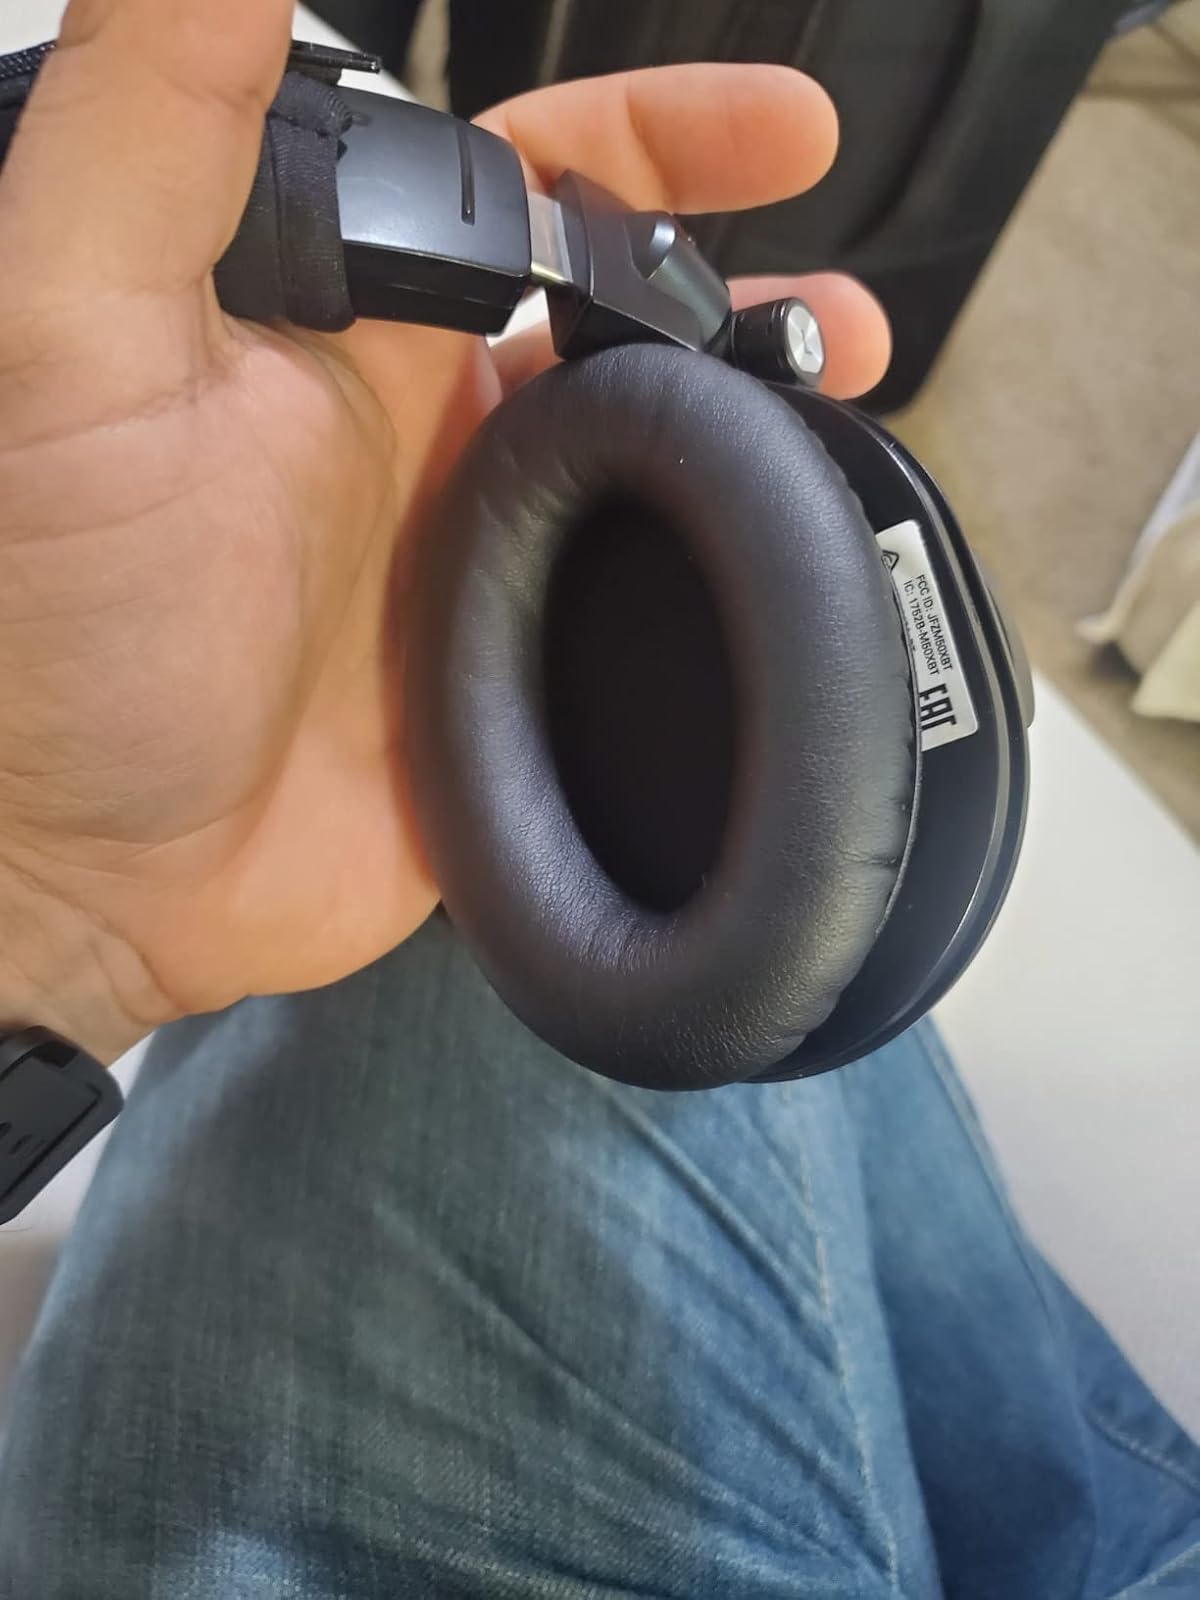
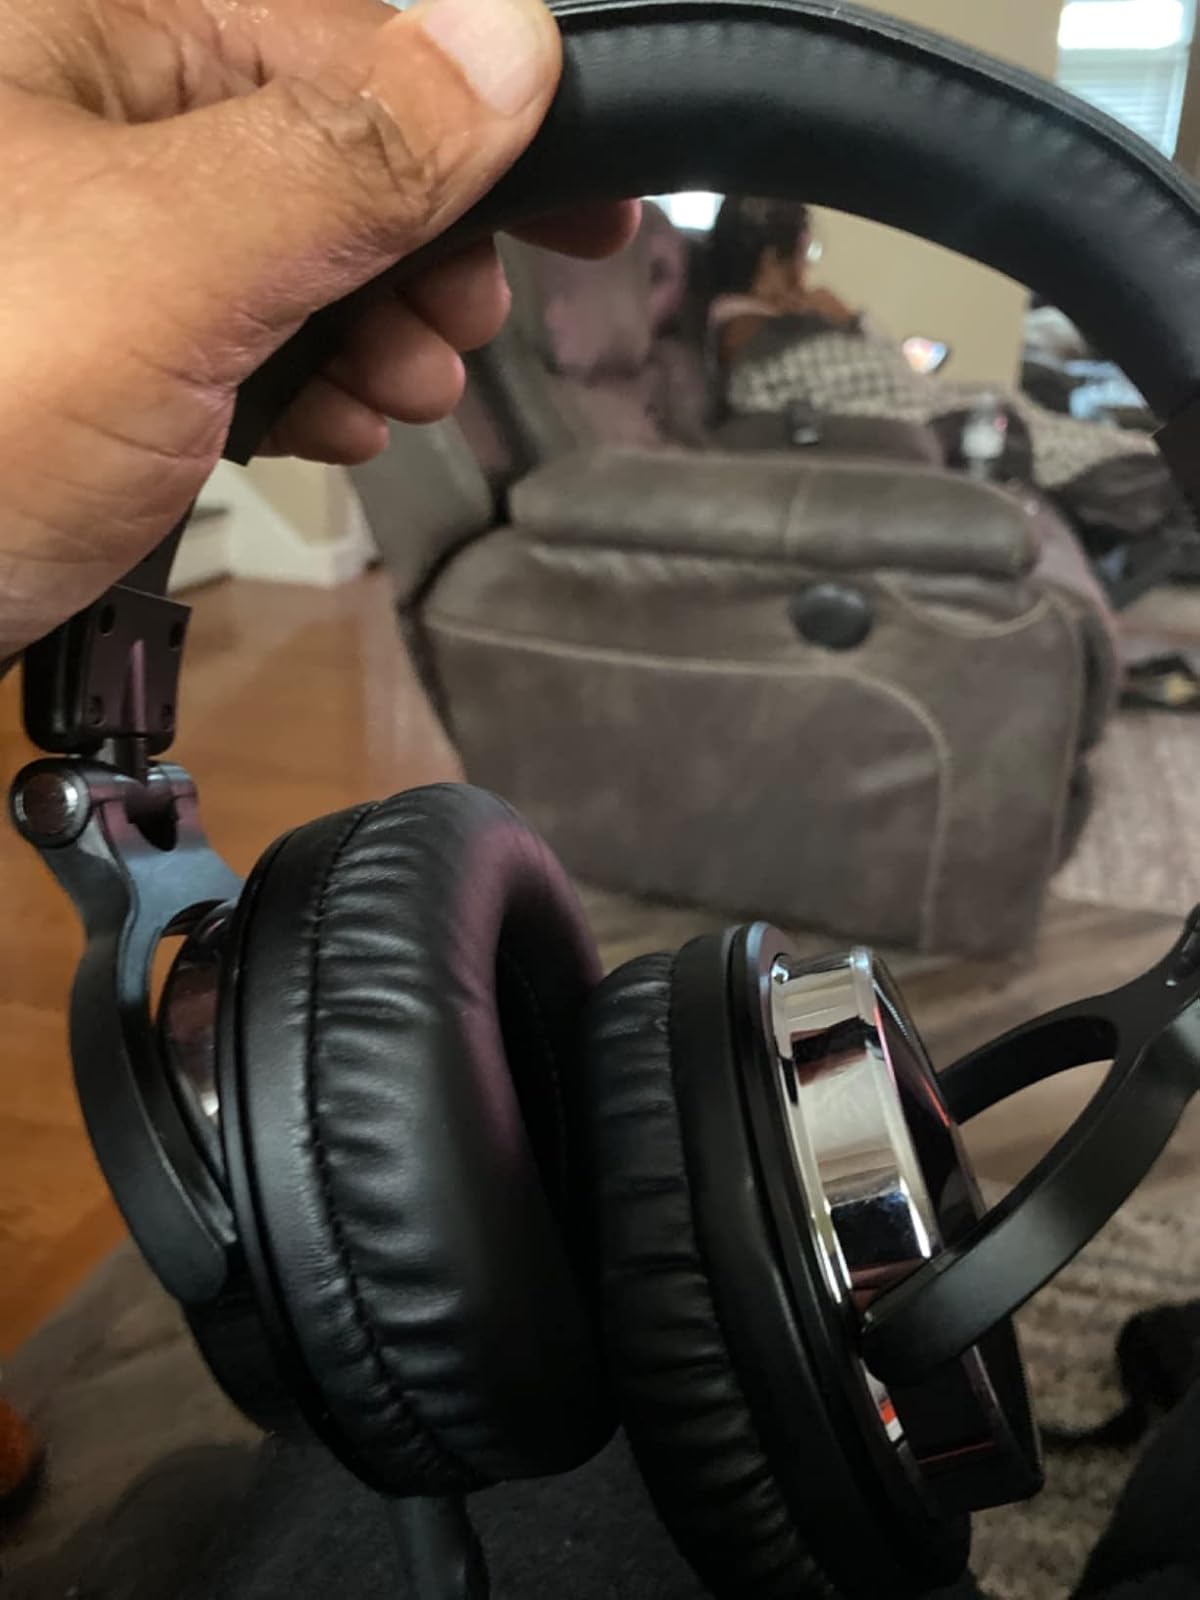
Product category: headphones
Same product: no